Not a Word About Love

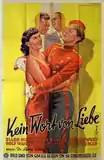

Not a Word About Love (German: Kein Wort von Liebe) is a 1937 Czechoslovak-German romantic comedy film directed by Miroslav Cikán and Alwin Elling and starring Ellen Schwanneke, Rolf Wanka and Richard Romanowsky. It is the German-language version of "Poslíček lásky".